Federal Row

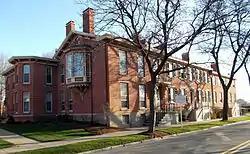
Federal Row—looking east, April 2013

Federal Row consists of five historic residential buildings located at Erie, Erie County, Pennsylvania. They are the Charles M. Tibbals House (1842), the Alexander Brewster House (1823), the Kennedy Row House (1836), the David Kennedy House (1832), and the Kennedy Double House (1840). They are characterized as rectangular brick dwellings, 2 to stories tall, with gently sloping roofs. They have design elements characteristic of the Federal and Greek Revival styles.